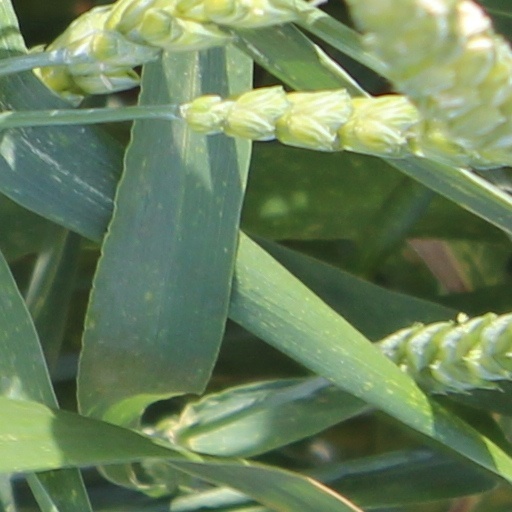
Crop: wheat